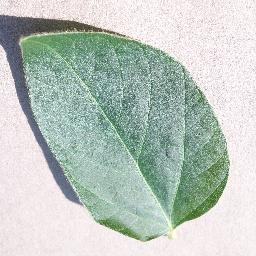
Label: Soybean___healthy